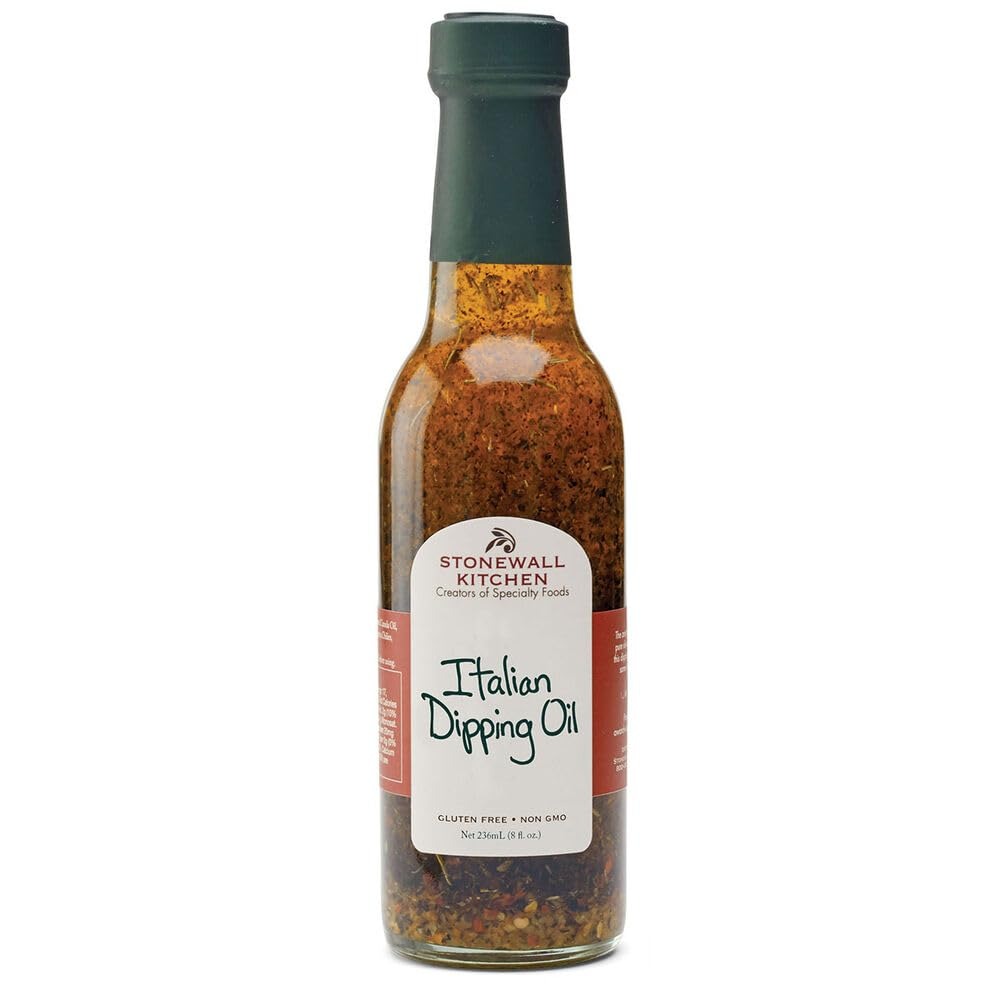
Item Name: Stonewall Kitchen Italian Dipping Oil, 8 Ounce
Bullet Point 1: Stonewall Kitchen Italian Dipping Oil, 8 Ounce
Bullet Point 2: Great pantry item; Perfect for appetizers and entertaining
Bullet Point 3: Perfect for sautéing or creating a nice homemade salad dressing.
Bullet Point 4: Use as marinade, on pasta salad or for dipping
Bullet Point 5: Stonewall Kitchen Family of Brands: Our award winning line of gourmet food, home goods, and gifts are loved around the world. Featuring brands such as Legal Sea Foods, Michel Design Works, Montebello, Napa Valley Naturals, Stonewall Home, Stonewall Kitchen, Urban Accents, Vermont Coffee Company, Vermont Village, and Village Candle
Bullet Point 6: About Us: It all started in 1991 at a local farmers' market with a few dozen items that we'd finished hand-labeling only hours before. Fast-forward to today and Stonewall Kitchen is now home to an ever-growing family of like-minded lifestyle brands! Expertly made with premium ingredients, our products are the result of decades spent dreaming up, testing and producing only the very best in specialty foods and fine home living.
Product Description: <b>Stonewall Kitchen Italian Dipping Oil, 8 Ounce</b><BR><BR>We mix all the Italian flavors you savor into our Stonewall Kitchen Italian Dipping Oil. Your taste buds will be fulfilled with the enlivening flavors of Thyme, Rosemary, Oregano, Sage, Fennel, and Basil. Go ahead and dip your bread right in. Perfect for sautéing or creating a nice homemade salad dressing.<BR><BR><b>About Stonewall Kitchen</b><BR><BR>We got our start in 1991, selling handmade jams and jellies at local farmers’ markets, fairs and festivals. A passion for innovative recipes and flavors soon led us to expand to sauces, condiments, mustards, baking mixes, and more—all made with the same high-quality ingredients and painstaking attention to detail. Today, our products are sold in more than 6,000 locations both nationwide and internationally, and through our 10 company stores!
Value: 8.0
Unit: Ounce

Price: 9.545